Joseph William Bhore

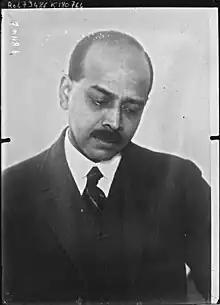
In 1922

Sir Joseph William Bhore (1878 – 15 August 1960) was an Indian civil servant and diwan of the Cochin State. He is best remembered for his chairmanship of the Health Survey and Development Committee (Bhore Committee) that charted a course for public health investments and infrastructure in India.